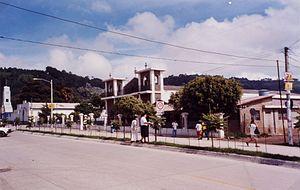
rue principale de San José Pinula, Guatemala
L'incendie du foyer Hogar Seguro Virgen de la Asunción est une catastrophe incendiaire qui a ravagé l'auberge de jeunesse pour mineurs, située dans la municipalité de San José Pinula, à 10 kilomètres à l’est de la capitale Guatemala, dans le département du Guatemala au Guatemala le 8 mars 2017. L'incendie a tué 41 jeunes filles de 14 à 17 ans et a blessé 25 adolescents.